Nakhchivan Buzkhana

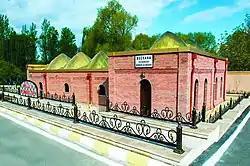

Nakhchivan Buzkhana is an ice-house located in Nakhchivan. It is one of the largest ice-houses in Azerbaijan. The ice-house is located on the southern side of the city of Nakhchivan, also near the Imamzadeh complex. There is also another ice-house with similar architectural structure in Ordubad, Azerbaijan. There are different ideas on date of build of the ice-house. Academicians A.Salamzadeh and K.Mammadzade proclaim that the buzkhana was built in the beginning of the XIV century. But it is also accepted that it was built during the reign of Shah Abbas in the XVII century. According to Arif Azizov, the honored architect of the Autonomous Republic and director of the Nakhchivan Scientific-Restoration Production Department, the ice-houses were built on the banks of the rivers historically.